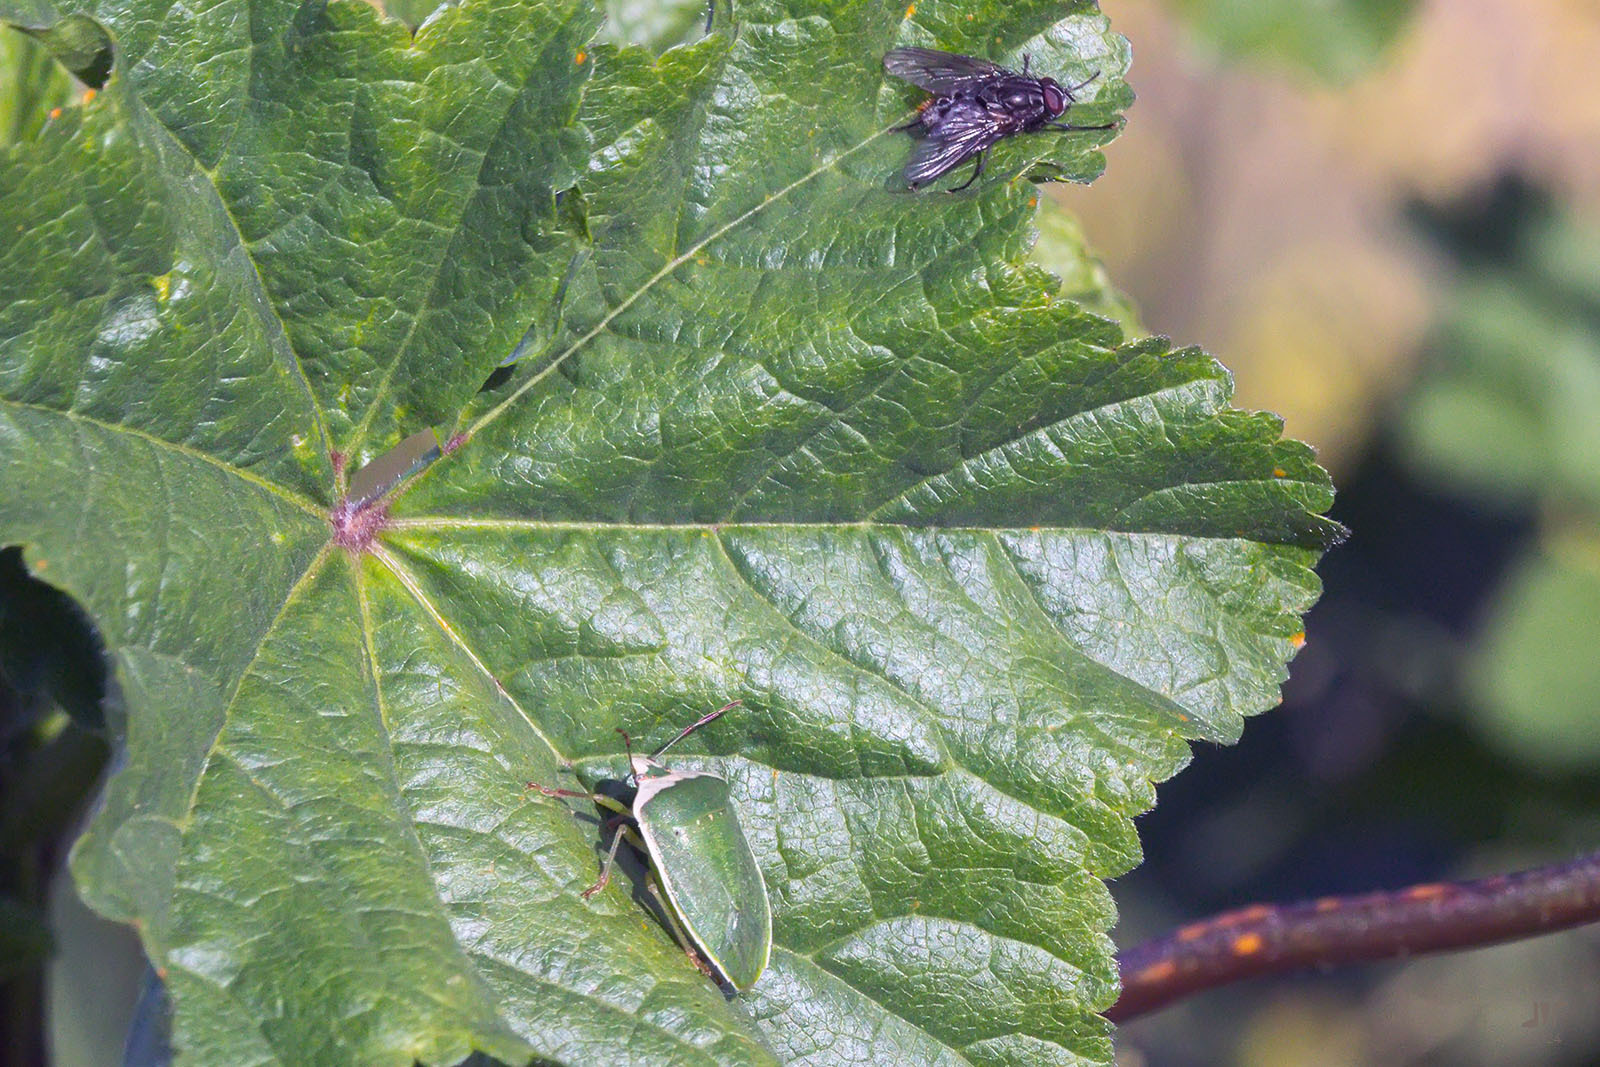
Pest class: stink_bug